Nicki Sørensen

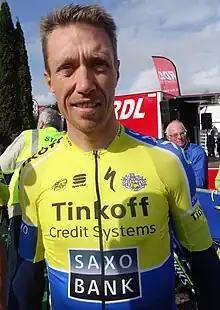
Sørensen at the 2014 Grand Prix d'Isbergues.

Nicki Sørensen (born 14 May 1975) is a Danish former professional road bicycle racer, and was directeur sportif of UCI Professional Continental team and . He competed in five consecutive editions of the Tour de France from 2001 to 2005. Riding as an all-round rider who rode well in hilly terrain, Sørensen was a valued support for the team leader without many wins of his own.